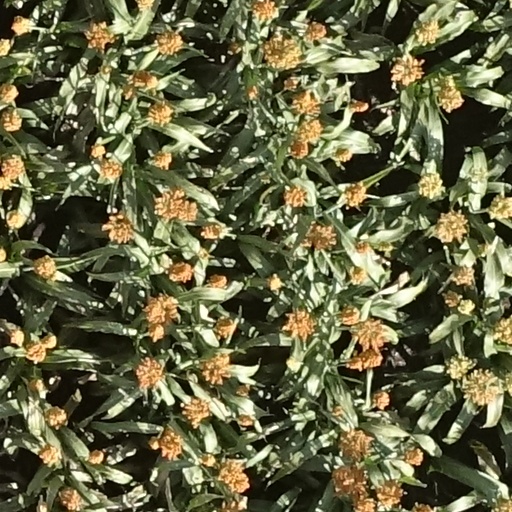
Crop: sorghum